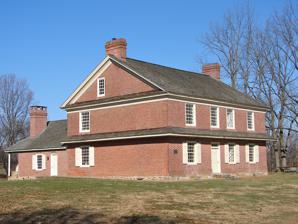
Building: Primitive Hall
Country: United States of America
Year built: 1738
Historic house in Pennsylvania, United States United States historic place Primitive Hall U.S. National Register of Historic Places Show map of Pennsylvania Show map of the United States Nearest city Kennett Square, Pennsylvania Coordinates 39°52′33″N 75°50′2″W / 39.87583°N 75.83389°W / 39.87583; -75.83389 Area 5 acres (2.0 ha) Built 1738 Architectural style Georgian NRHP reference No. 75001629 Added to NRHP March 19, 1975 Primitive Hall is a brick house built in 1738 in rural Chester County, Pennsylvania , United States , by Joseph Pennock. The house was occupied by his descendants until 1960, when it was donated to and restored by a foundation controlled by his descendants. The house was listed by the National Register of Historic Places in 1975. History Joseph Pennock (1677–1771) made a mysterious note in his Bible concordance dated September 14, 1738, "then my impostum brok and the Seme year I Bilt my nu Hous" which is taken to mean that Primitive Hall was built in 1738. He was born near Clonmel , Tipperary County , Ireland, and acquired the land in 1703 as a result of a 1683 purchase of 5,000 acres from William Penn by his grandfather, George Collet. Of the original 1,250 acres in West Marlborough Township conveyed by the purchase, Pennock kept 700 acres throughout his lifetime and gave the rest to one of his sons. He was a merchant in Philadelphia and used Primitive Hall as a country estate.  Though he was a Quaker all or most of his life, one source reports that he was not a member of the Society of Friends at the time of his marriage. Stairway on the ground floor of the central hall in 1960 Joseph married Mary Levis in 1705 and moved to West Marlborough Township by 1714. Mary bore 12 children and died in 1748. The foundations of a circa 1710 house are nearby. The family presumably lived in this house before moving into their new house, Primitive Hall, by 1740. During the early 1700s West Marlborough Township was on the frontier and Joseph reportedly left food out for Native Americans who would drop in and sleep in the central hall. Joseph was a member of the Pennsylvania Assembly from 1716 to 1744 and was also a Justice of the peace , performing his judicial duties in the old Chester Courthouse . Iron bars in one of the cellar windows suggest that the cellar was used as a jail until the accused were transported to Chester. Joseph's son, Nathaniel, also served in the Pennsylvania Assembly, until his resignation in 1756 at the start of the French and Indian War , on the basis that a Quaker should not be a part of a government that was in a state of war. The house is furnished with much of its original furniture, including a settle bench that folds out into a bed. A table that Joseph bought from the old Chester Courthouse, the largest of its kind in the United States, still stands in the center hall of the house. The name "Primitive Hall" was first recorded about 1846 but is believed to be much older. The third-floor hall, looking out two 15-over-15 windows The building faces south and measures 52' 2" across the front and 40' along the sides.  It was adapted from standard plans developed by William Penn for townhouses in Philadelphia - more precisely, it is two standard townhouses placed side by side, with a large brick floored center hall in between.   The east and west sections each have a separate cellar and a separate chimney, but the central hall does not have a cellar.  Corner fireplaces in each room connected to the section's single chimney. A staircase in the central hall ascends from the first to the third floor. A dozen of the house's windows were very large for their time, typically including 30 individual panes. A modern one-story brick kitchen was added to the north side of the house sometime after 1971. Gate leg table owned by Joseph Pennock The house is closely associated with the owners of the Lukens Steel Company of Coatesville, Pennsylvania . Isaac Pennock , a son or grandson of Joseph, started in the iron business in the 1790s.  The business expanded under his son-in-law, Dr. Charles Lukens, and after Lukens's death in 1825, under Isaac's daughter, Rebecca Pennock Lukens . She was one of the first women owner-managers of a major industrial enterprise in the United States.  After Rebecca's retirement in 1847, the business was run by her son-in-law  Dr. Charles Huston.  Stewart Huston, Charles's grandson, was a long-time executive of Lukens Steel and the last occupant of Primitive Hall, with ownership of the house never having left the family. In 1960 he deeded the house to the Primitive Hall Foundation, whose board is composed of descendants of Joseph Pennock. External videos "Primitive Hall" See also Herb Pennock National Register of Historic Places listings in Chester County, Pennsylvania West Marlborough Township, Pennsylvania References